Alcoholic Beverage Labeling Act

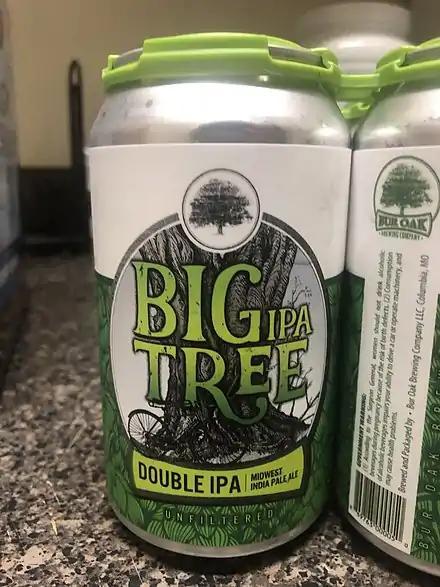
The Alcoholic Beverage Labeling Act warning on a beer can

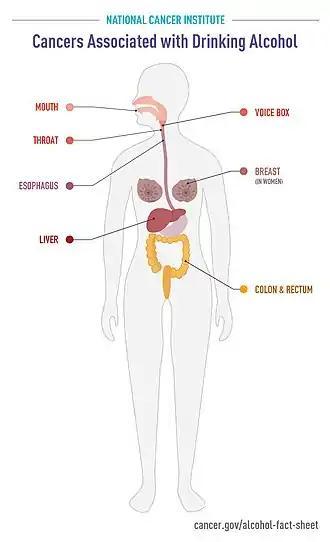

The Alcoholic Beverage Labeling Act (ABLA) of the Anti-Drug Abuse Act of 1988, , , is a United States federal law requiring that (among other provisions) the labels of alcoholic beverages carry an alcohol warning label.